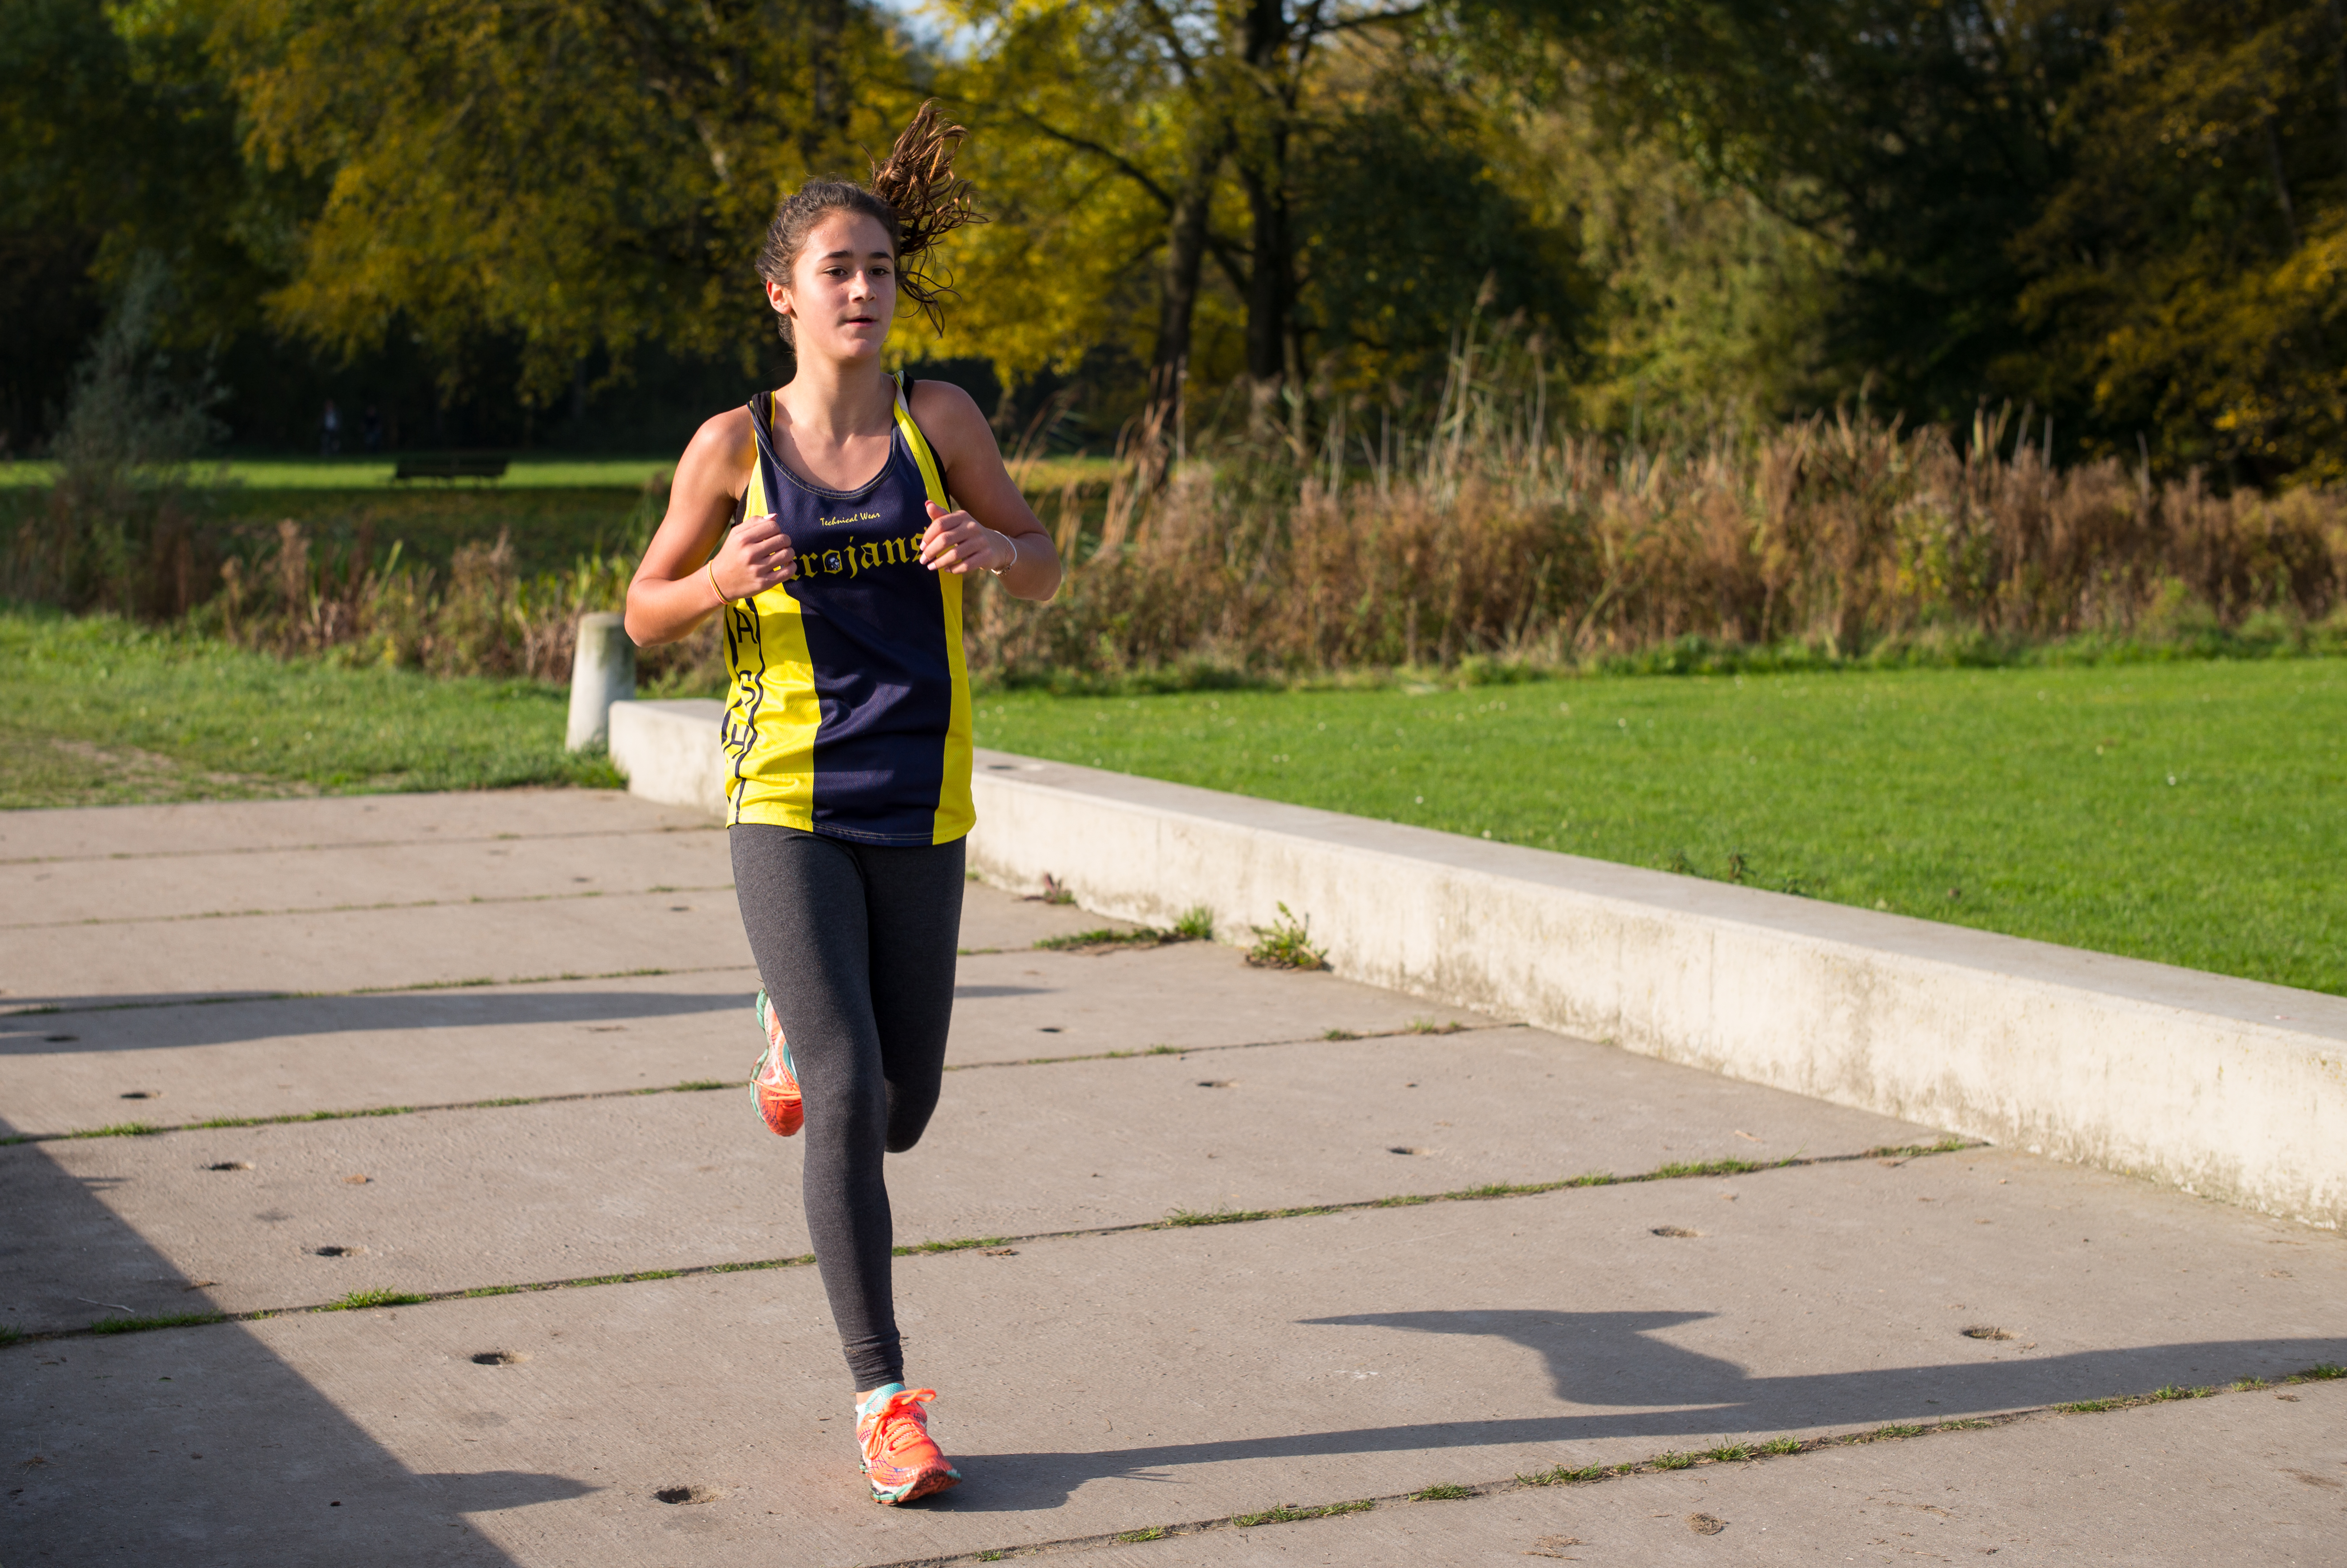
person, running, country, recreation, europe, high, park, jogging, cross, ash, race, competition, woods, holland, hague, amsterdam, netherlands, international, girls, m, team, sports, dutch, boys, 50, school, runners, endurance, junior, leica, 240, summilux, varsity, meet, bos, isa, amsterdamse, physical exercise, outdoor recreation, human action, individual sports, endurance sports, ultramarathon, duathlon